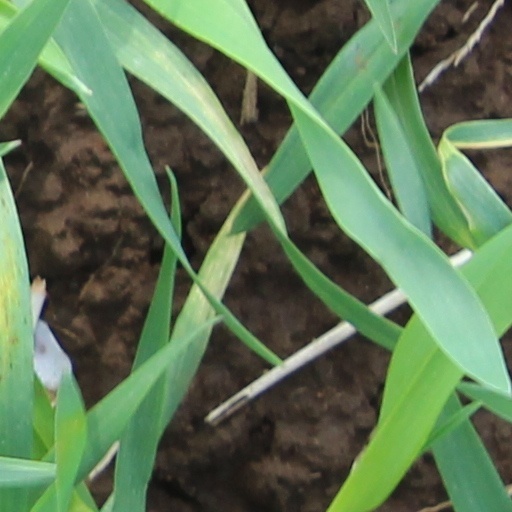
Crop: wheat